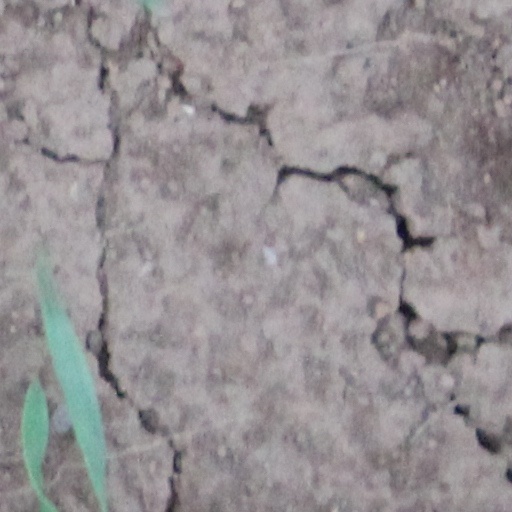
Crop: wheat